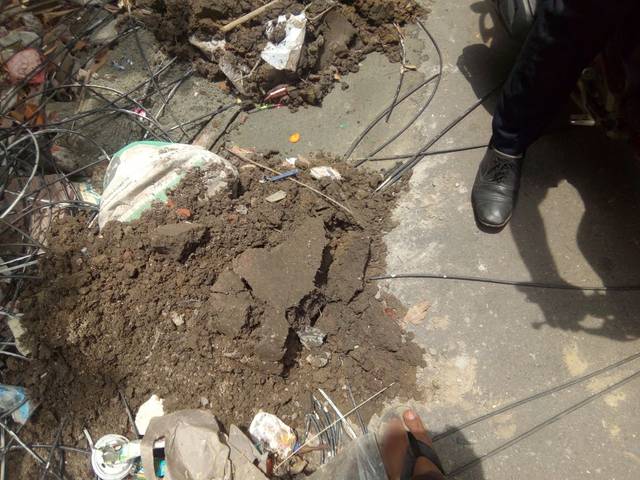
Region: Bangladesh
Coordinates: 23.793, 90.403